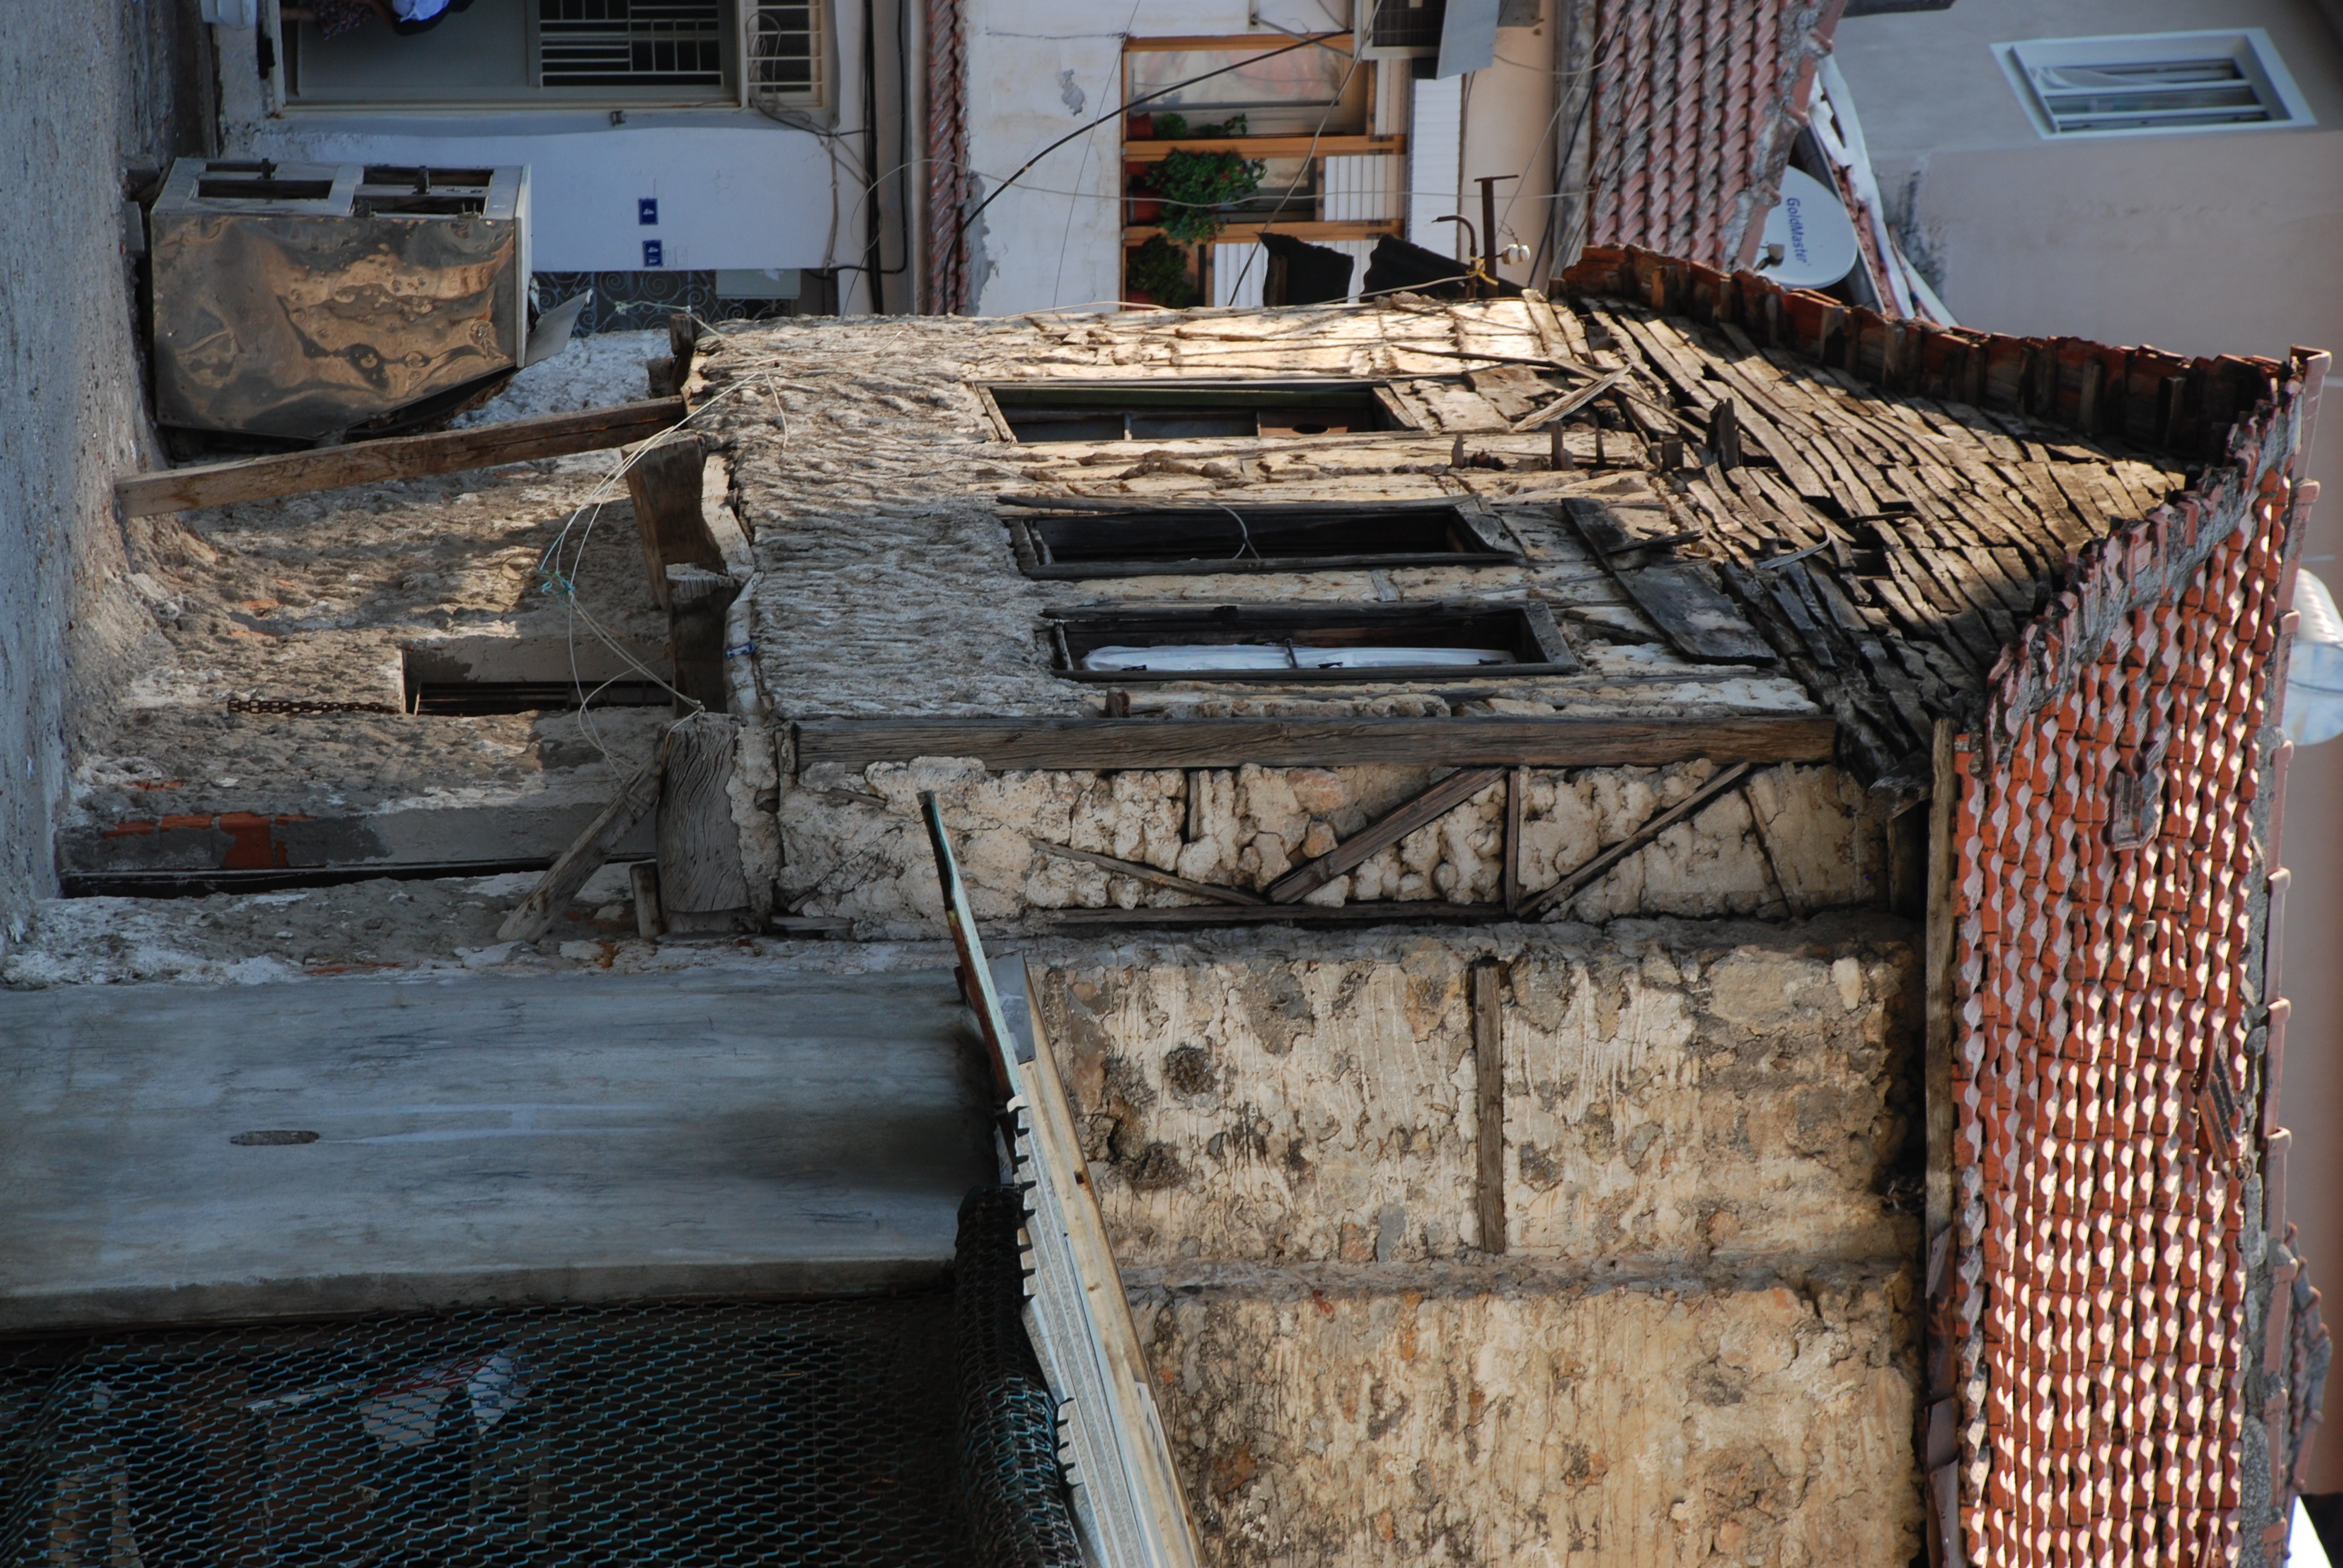
wood, street, house, window, town, building, alley, city, wall, cityscape, village, shack, cottage, facade, nikon, cool image, ruins, turkey, history, d80, cityscapes, turkei, nikond80, turkiye, turquia, turchia, urban area, ancient history, human settlement